Bosko the Lumberjack

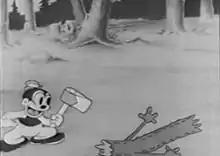
scene from public domain animated feature Bosko the Lumberjack

Bosko the Lumberjack is an American animated short film, released September 3, 1932, though one source gives only an ambiguous release date of 1931–1932. It is a "Looney Tunes" cartoon, featuring Bosko, the original star of the series. Like most "Looney Tunes" of its day, it was directed by Hugh Harman; its musical direction was by Frank Marsales.